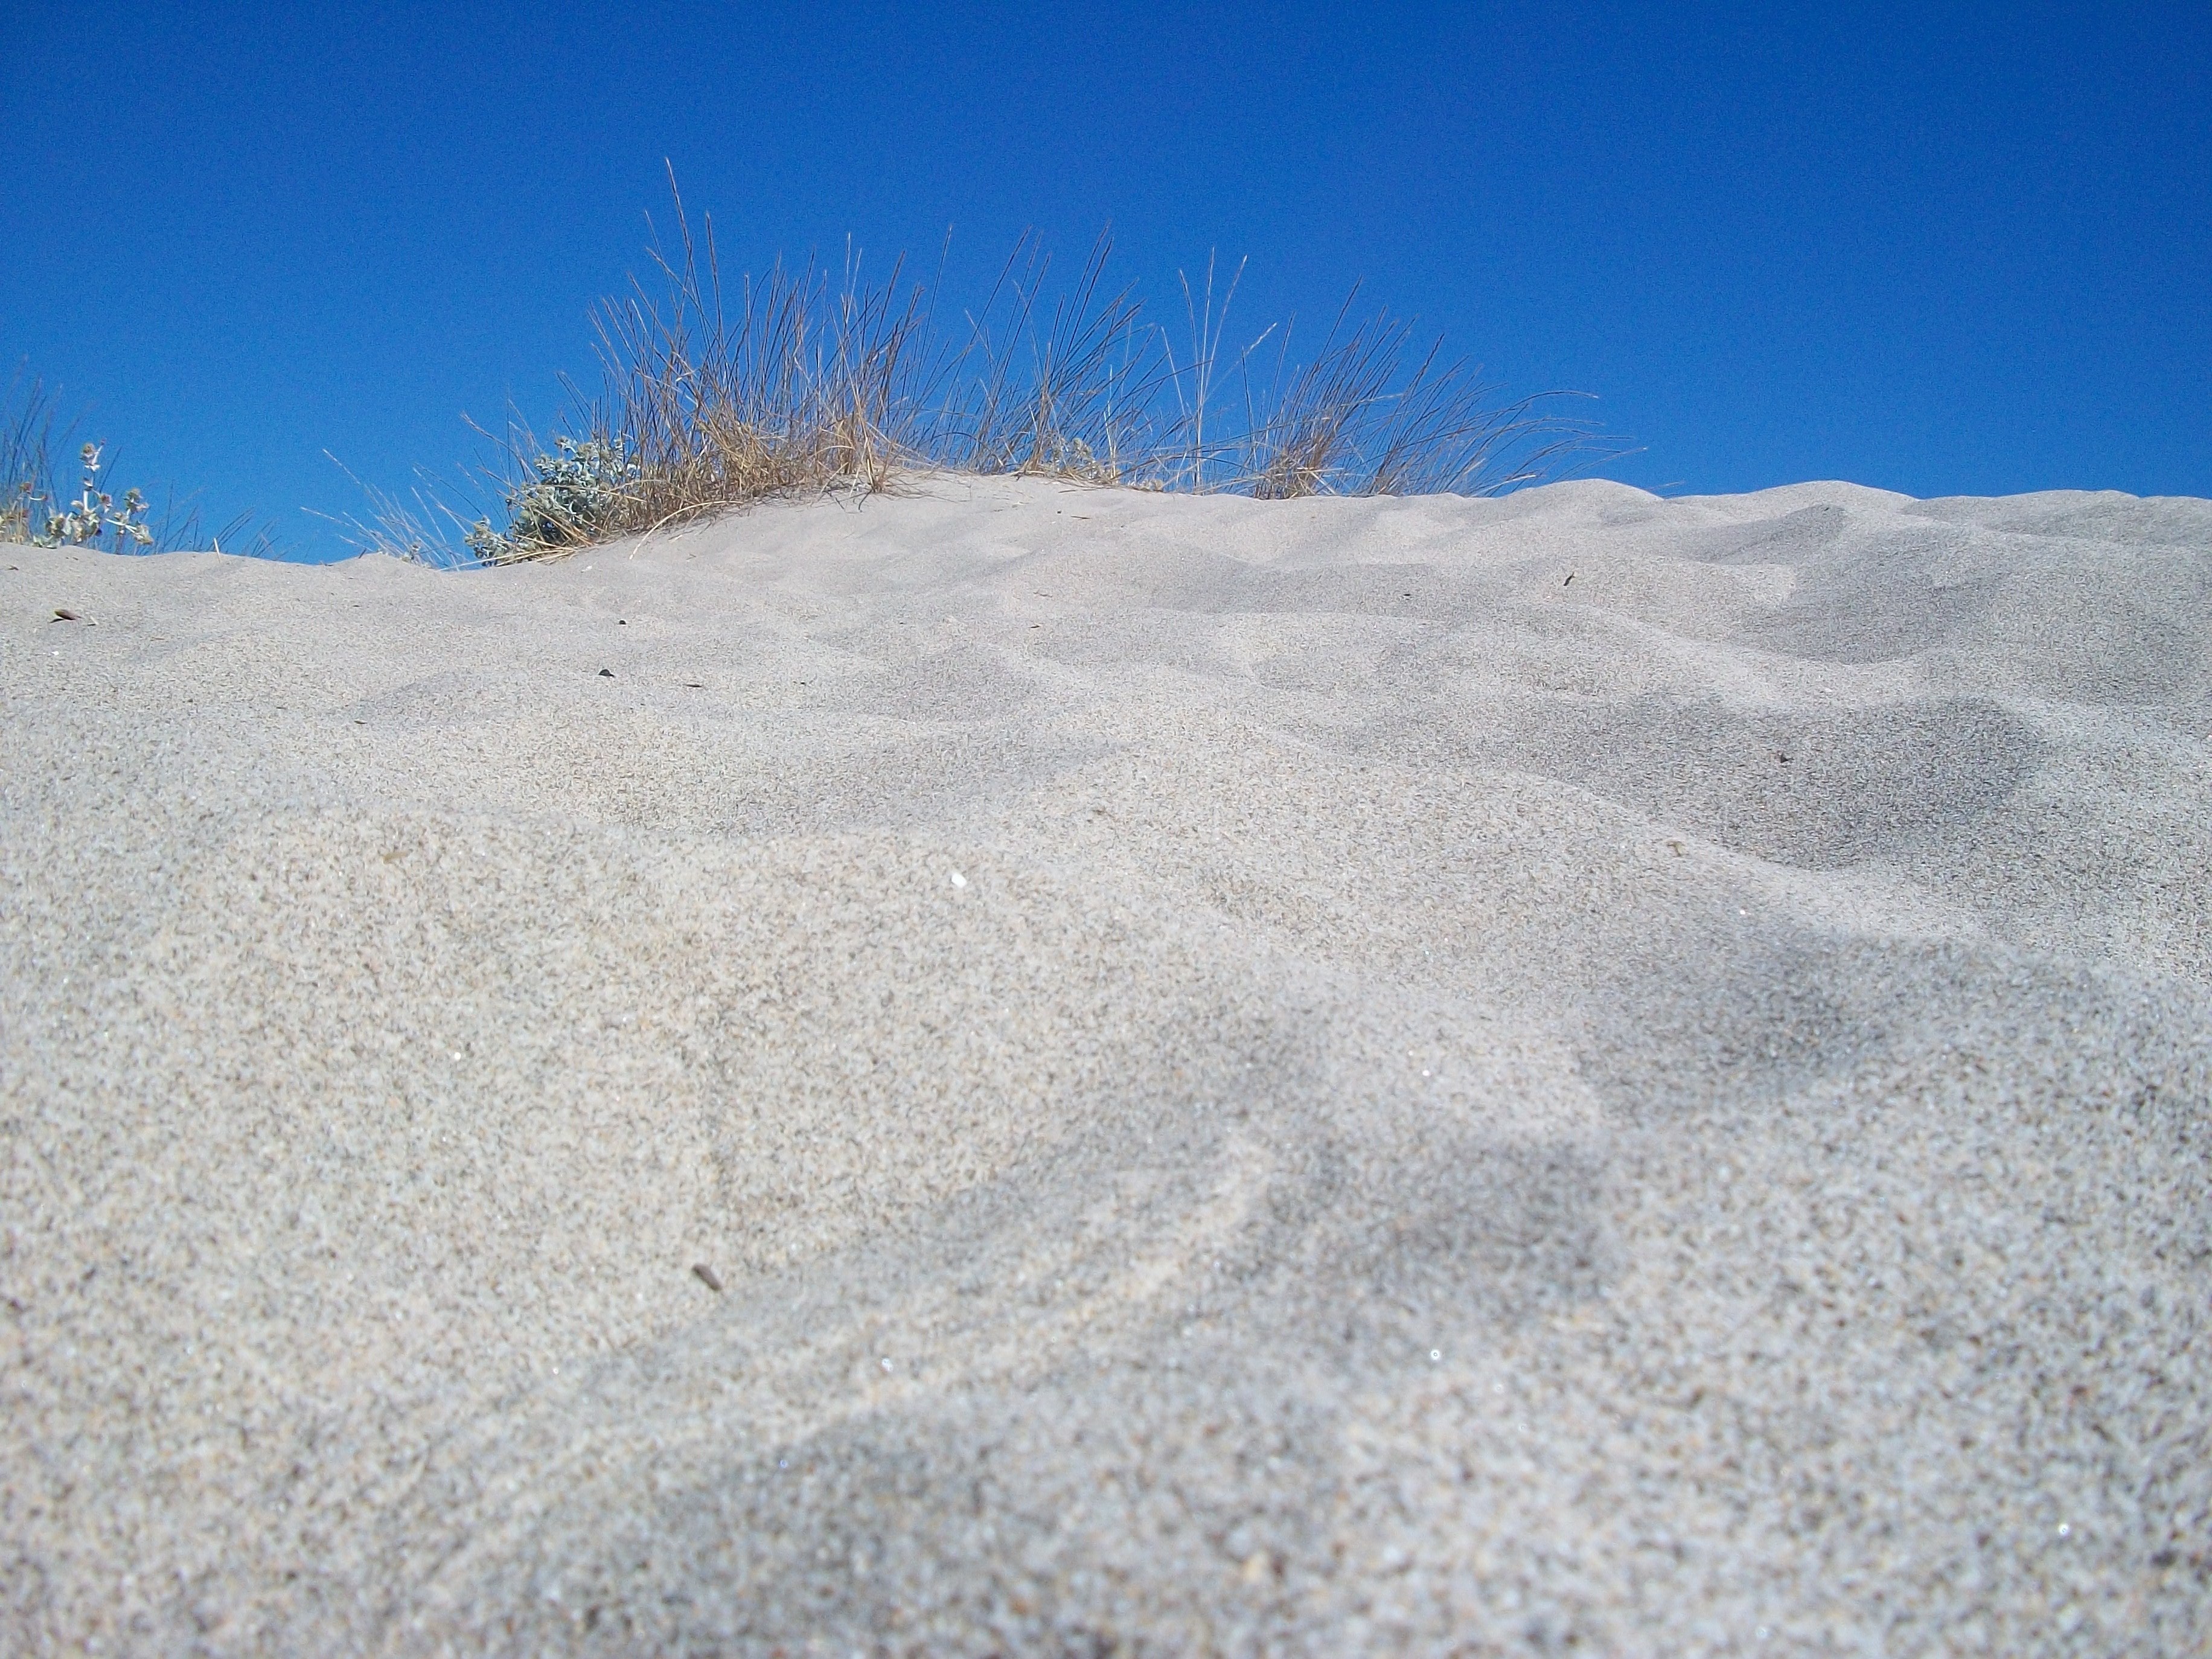
sea, sand, mountain, snow, winter, dune, weather, ridge, plateau, habitat, sip, piste, ecosystem, tundra, landform, natural environment, geographical feature, mountainous landforms, geological phenomenon